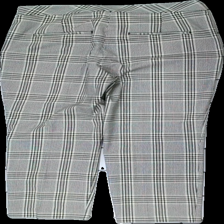
View: back
Type: Trousers
Category: Ladies
Brand: H&M
Colors: White, Black, Brown, Multicolor
Material: 56% polyester 44% cotton
Pattern: Checkered print
Cut: Regular
Size: 40
Season: All
Damage location: middle right
Damage 2 location: bottom right
Price range: 50-100
Recommended usage: Reuse
Description: rutiga byxor